Philip Rosseter

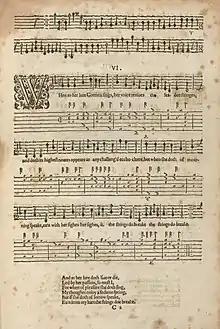
Page from "A Book of Ayres", 1601

Philip Rosseter (1568 – 5 May 1623) was an English composer and musician, as well as a theatrical manager. His family seems to have been from Somerset or Lincolnshire, he may have been employed with the Countess of Sussex by 1596, and he was living in London by 1598. In 1604 Rosseter was appointed a court lutenist for James I of England, a position he held until his death in 1623. Rosseter is best known for "A Book of Ayres" which was written with Thomas Campion and published in 1601. Some literary critics have held that Campion wrote the poems for Rosseter's songs; however, this seems not to be the case. It is likely that Campion was the author of the book's preface, which criticizes complex counterpoint and "intricate" harmonies that leave the words inaudible. The two men had a close professional and personal relationship; when Campion died in 1620, he had named Rosseter his sole heir.